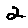
Label: 2